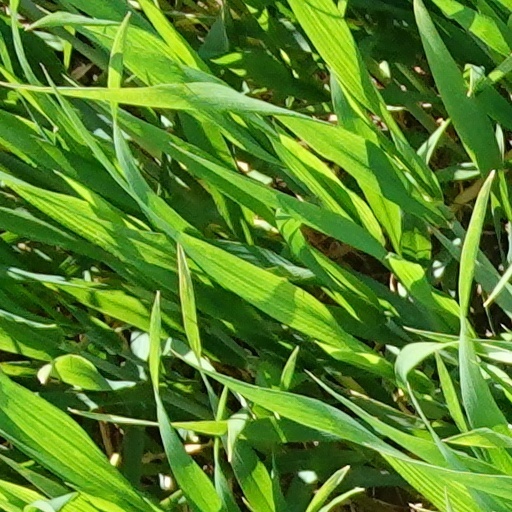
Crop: wheat